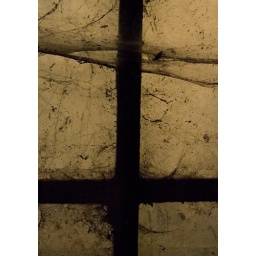
window of an abandoned horse farm in france